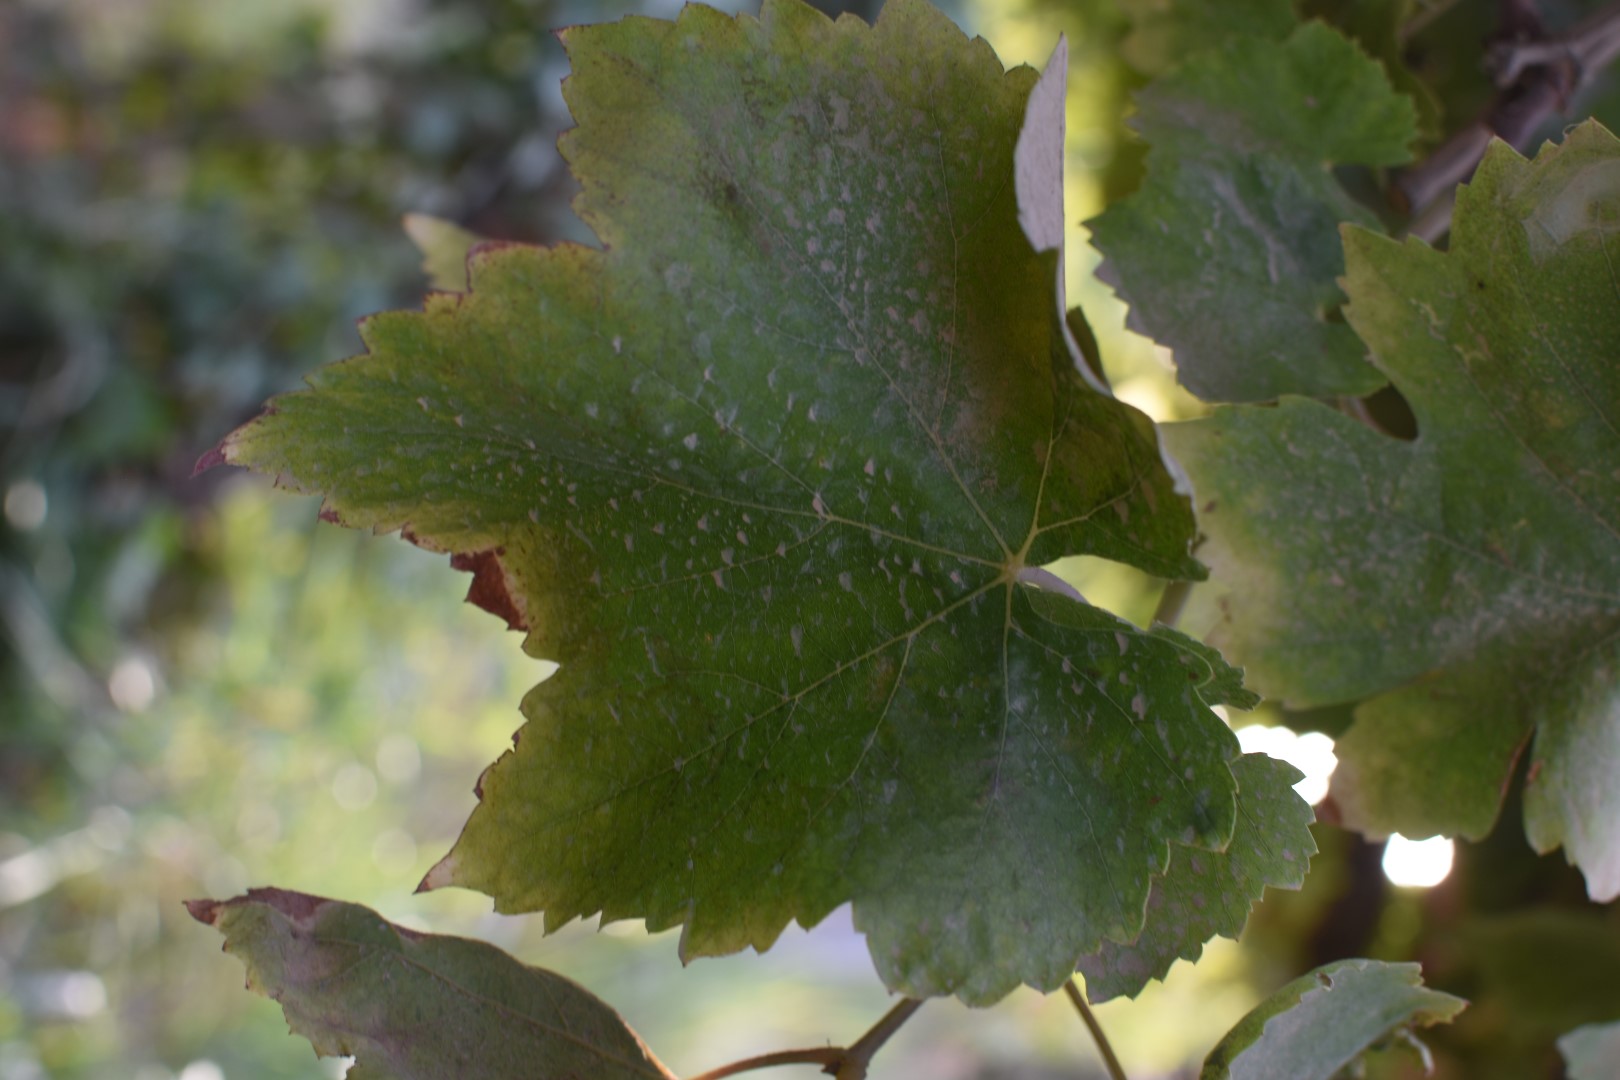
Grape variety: Thompson Seedless